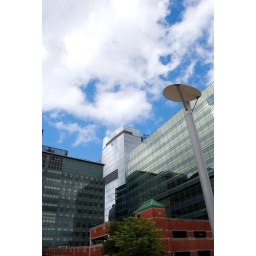
the sky was blue for the first time in what felt like forever